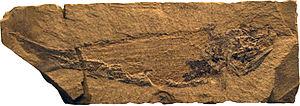
Palaeoniscum est un genre éteint d'actinoptérygiens. Plus précisément, il s'agit d'un chondrostéen.